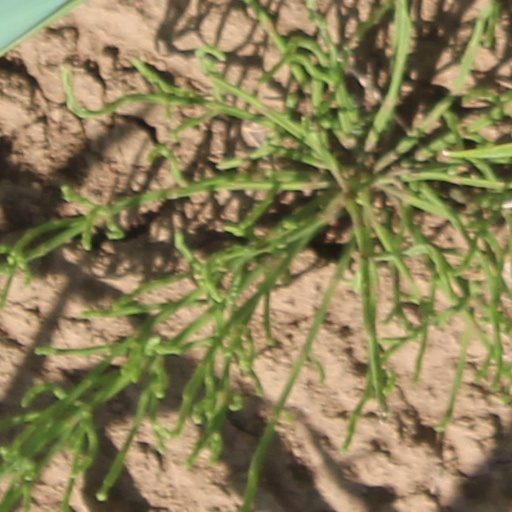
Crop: wheat